Awa-Ōtani Station

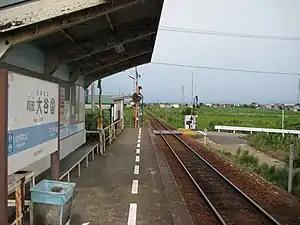
Awa-Ōtani Station platform

is a passenger railway station in the city of Naruto, Tokushima Prefecture, Japan. It is operated by JR Shikoku and has the station number "N05".